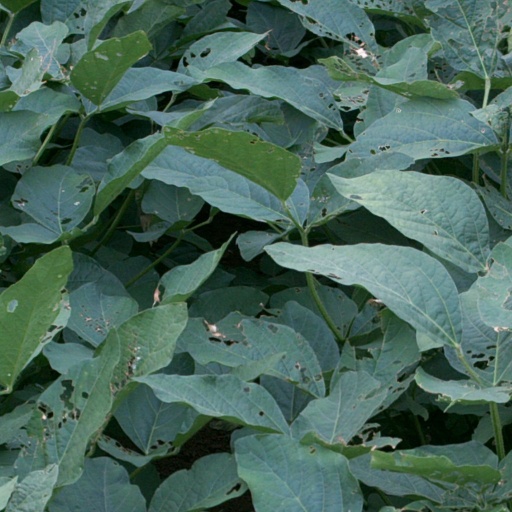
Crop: soybean